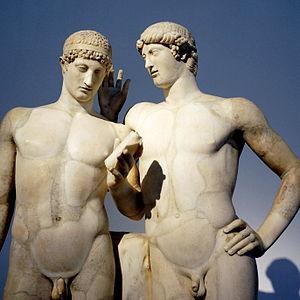
Oreste est un opéra de George Friederic Haendel en trois actes. Le livret a été adapté de manière anonyme de L'Oreste de Giangualberto Barlocci, lui-même adapté de Iphigénie en Tauride d'Euripide.